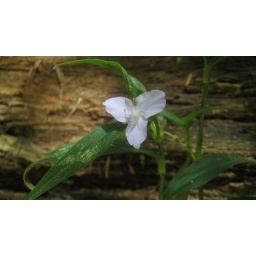
flower in brown county park